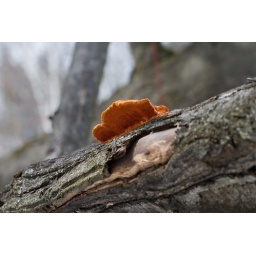
Colorful polypore growing on a dead tree trunk. Walking the dog in the woods, in Hudson, Canada. 27Mar2008